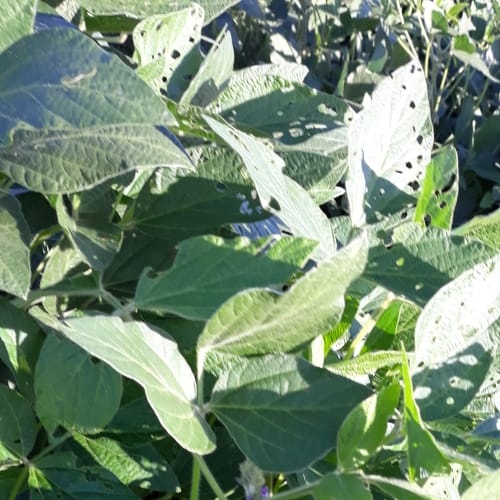
Label: Diabrotica_speciosa